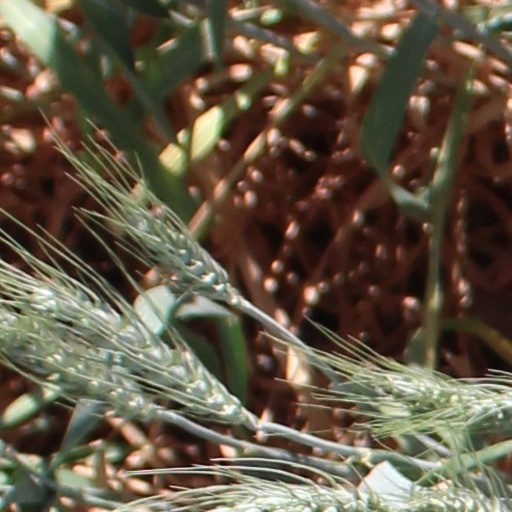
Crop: wheat